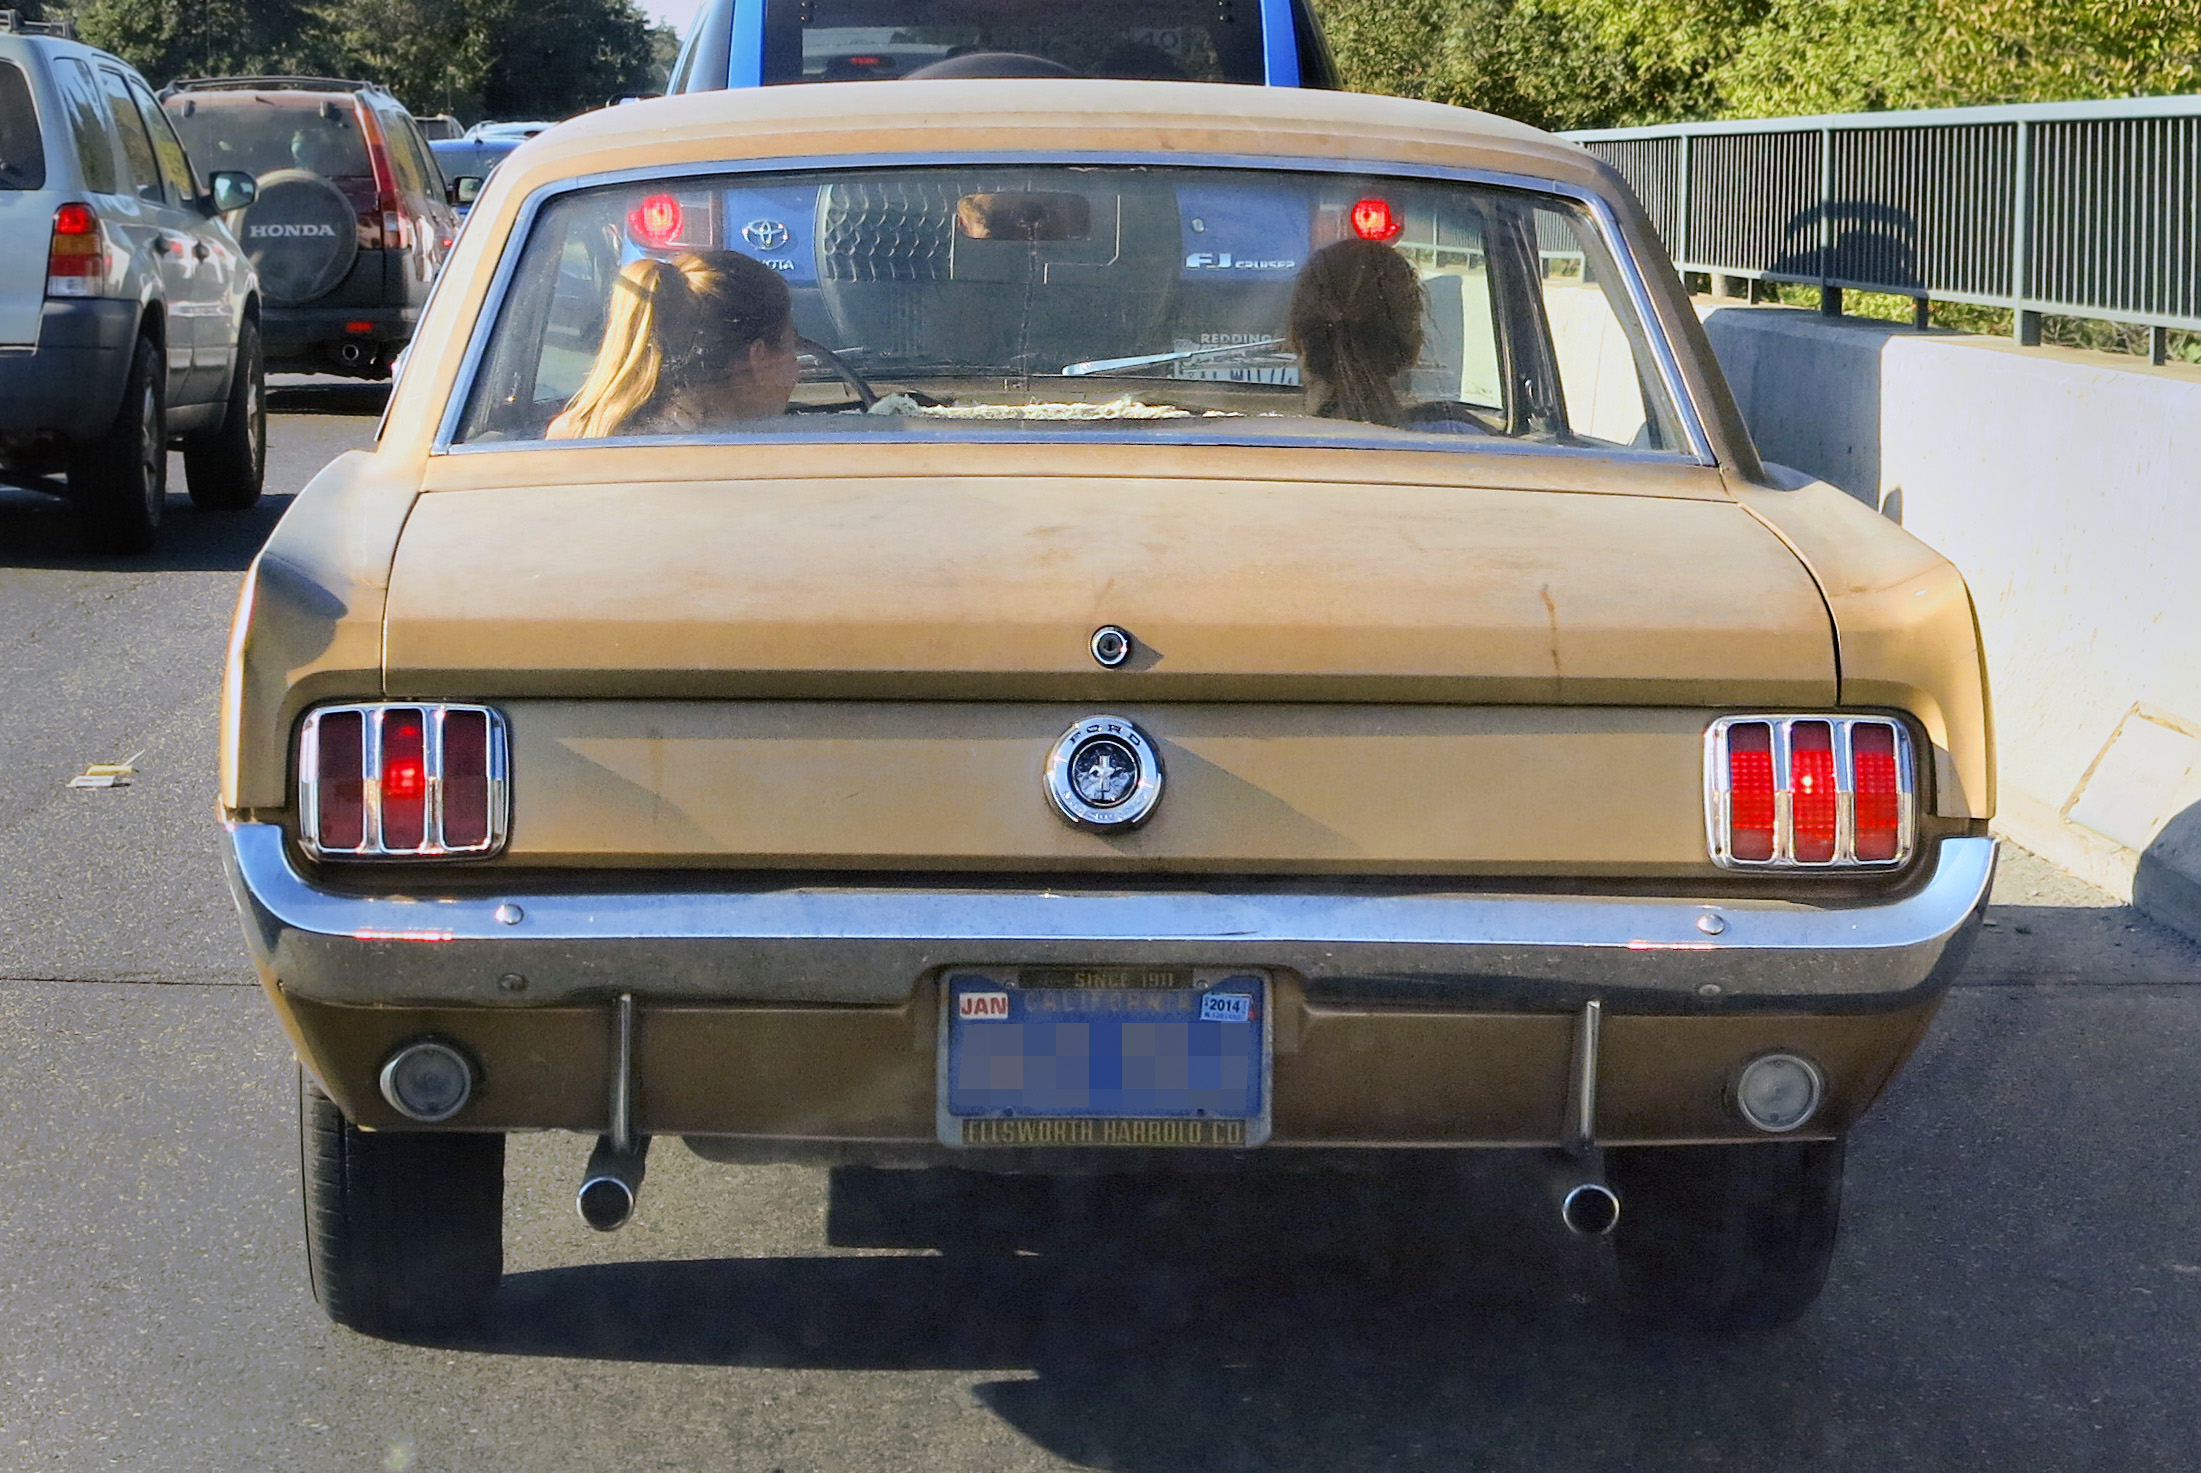
car, vehicle, classic car, sports car, muscle car, ford, sedan, antique car, land vehicle, automobile make, automotive exterior, compact car, family car, executive car